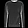
Label: Pullover